The Physiological Society

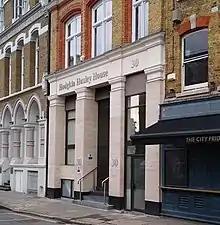
30 Farringdon Lane, location of the Physiological Society

The Physiological Society, founded in 1876, is an international learned society for physiologists with headquarters in the United Kingdom and Ireland.